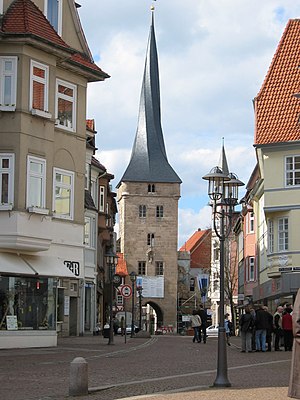
Duderstadt
Westerturm
Duderstadt er en by og kommune i det centrale Tyskland, beliggende under Landkreis Göttingen i den sydlige del af delstaten Niedersachsen. Byen er præget af omkring 600 borgerhuse i forskellige stilarter, hovedsageligt i bindingsværk samt af de to store kirker St. Cyriakus og St. Servatius med deres markante tårne. I byen findes også Westerturm med et særpræget drejet spir, en restaureret ældre bymur og rådhuset, der er blandt de ældste i Tyskland.